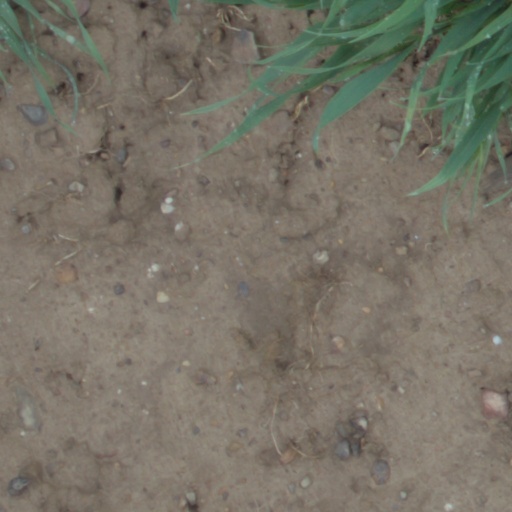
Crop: wheat